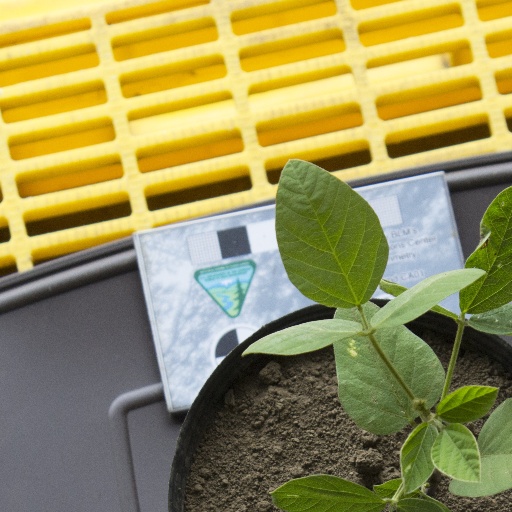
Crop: soybean